Yeh Yeh-chin

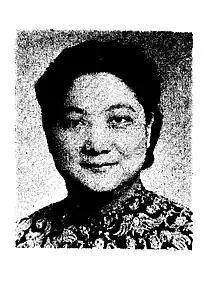
Yeh in 1953

Yeh Yeh-chin (8 July 1911 – 12 October 2015), also known as Helen Lee, was a Chinese politician. She was among the first group of women elected to the Legislative Yuan in 1948.